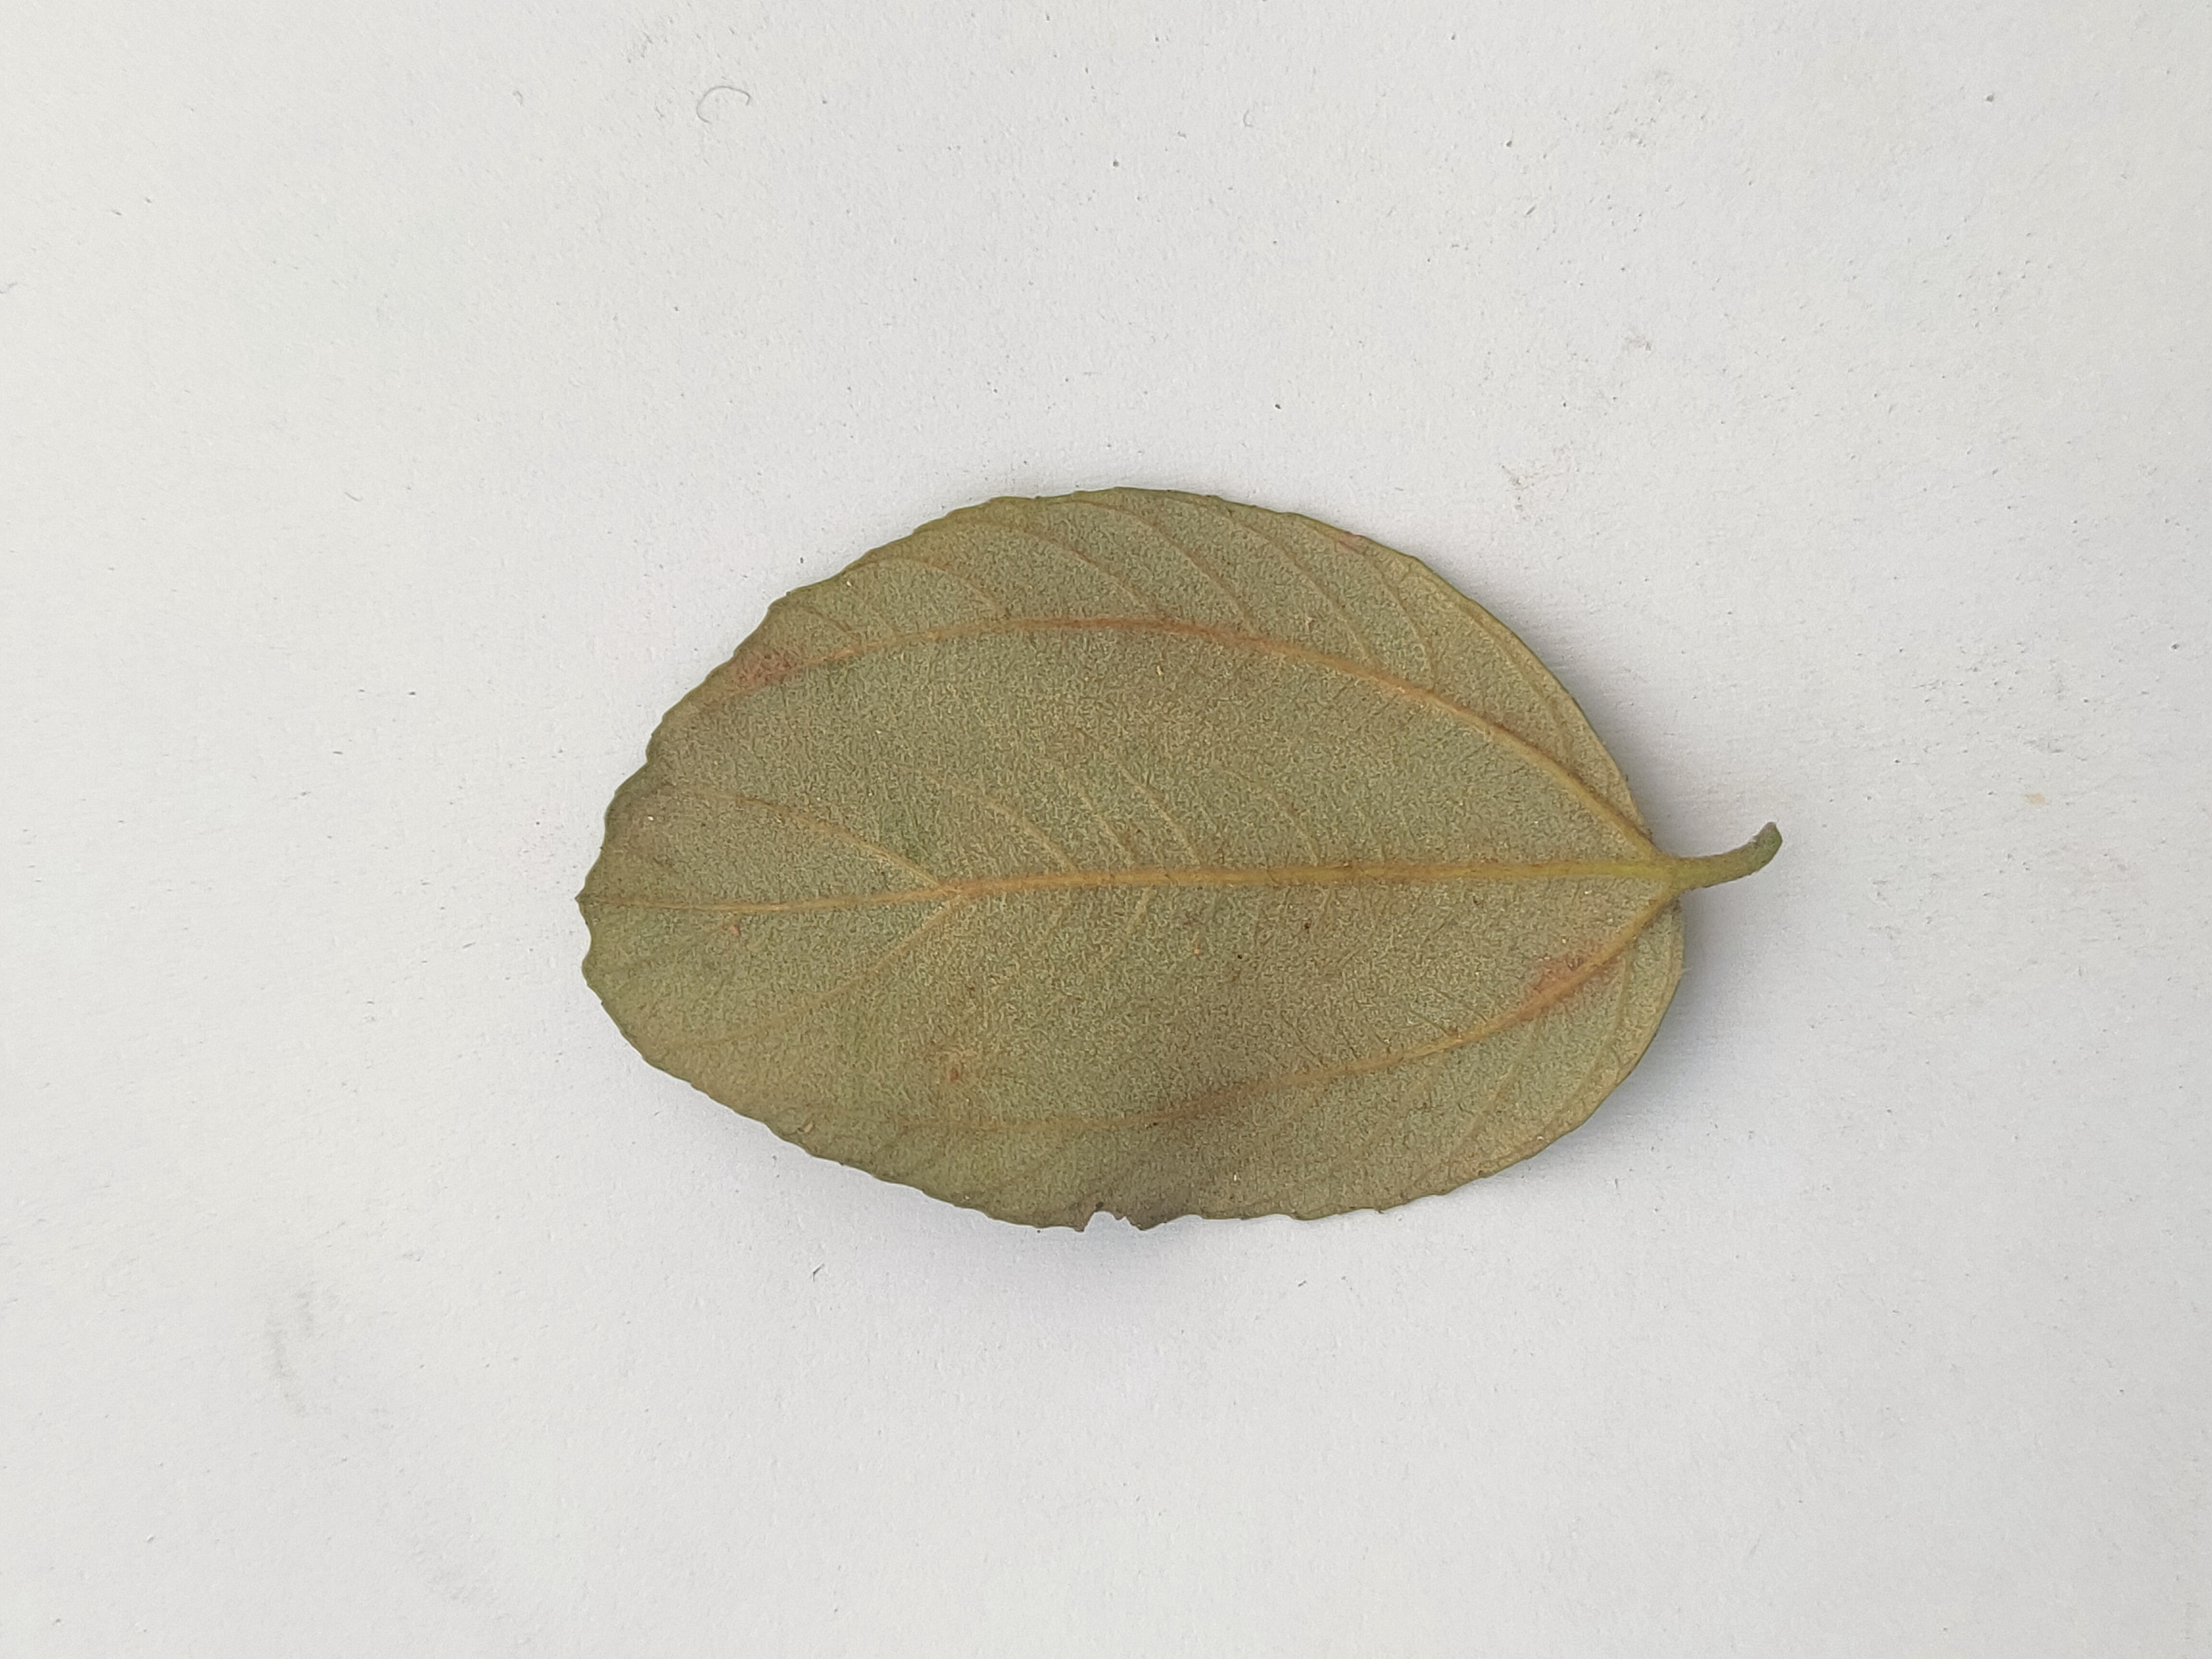
Leaf variety: Plum